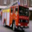
Label: truck